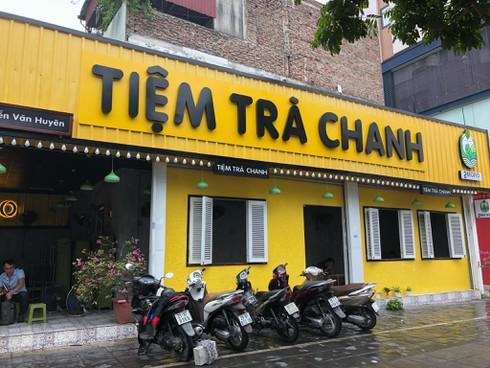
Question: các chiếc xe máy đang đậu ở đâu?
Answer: các chiếc xe máy đang đậu ở tiệm trà chanh